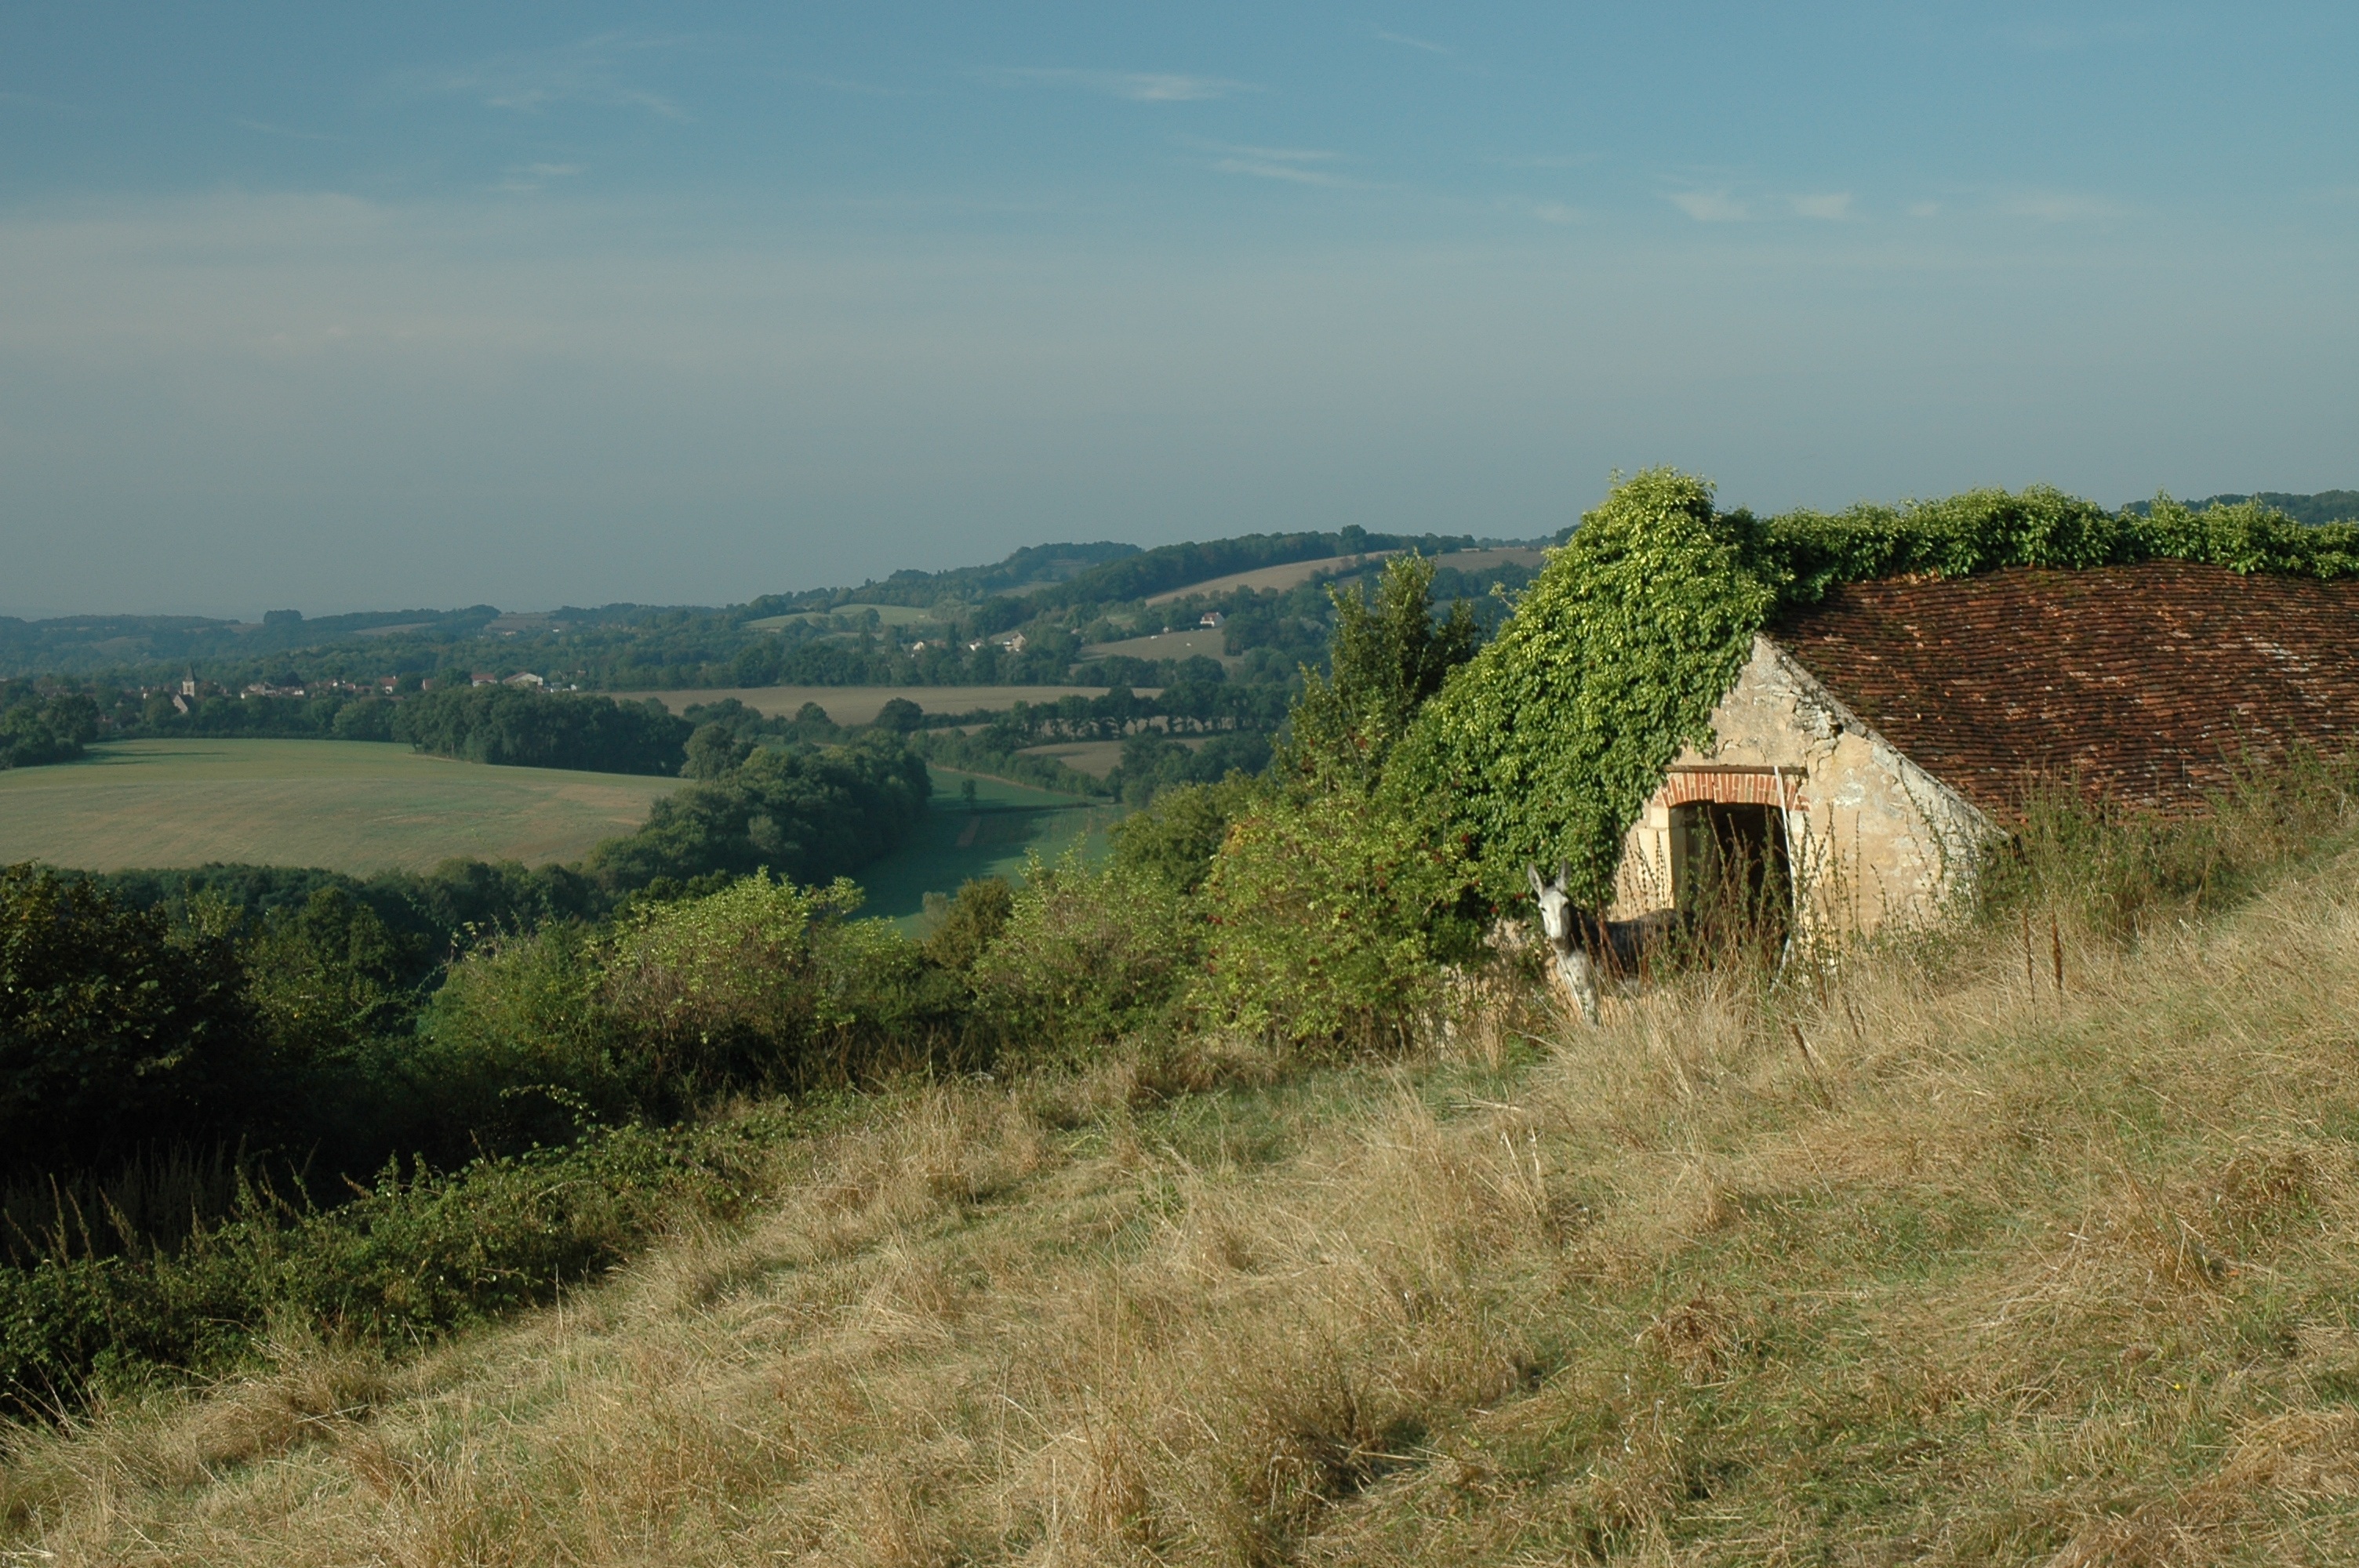
landscape, grass, mountain, field, farm, meadow, prairie, hill, animal, village, rural, agriculture, terrain, donkey, ass, plateau, rural area, natural environment, geographical feature, mountainous landforms